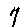
Label: 7